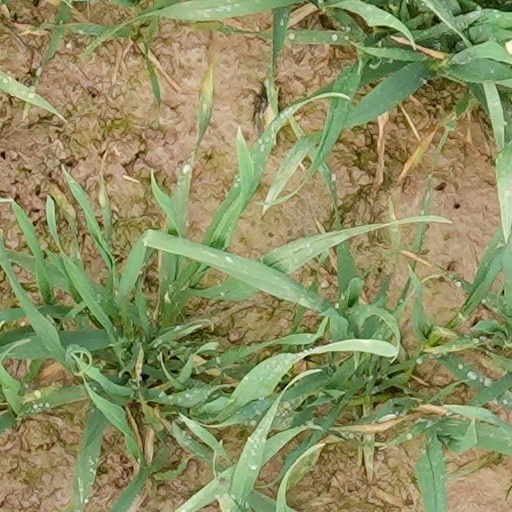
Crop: wheat